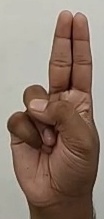
ASL sign: U